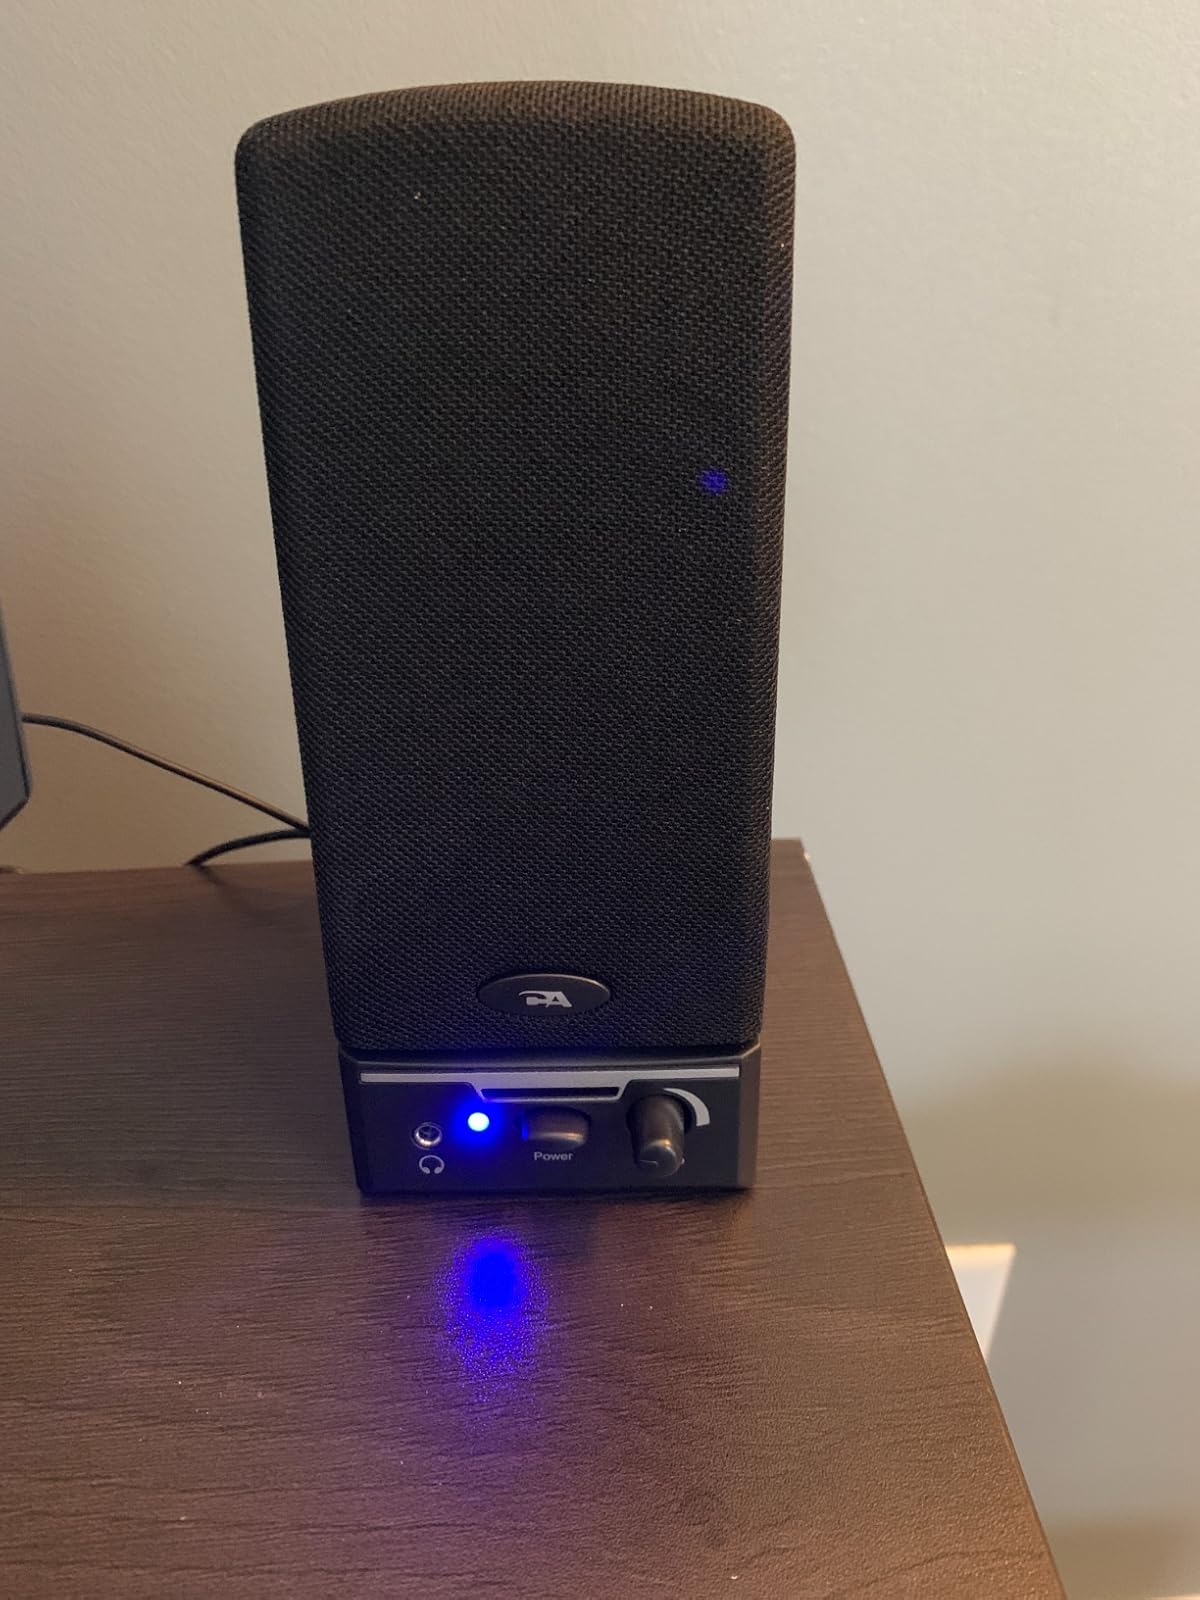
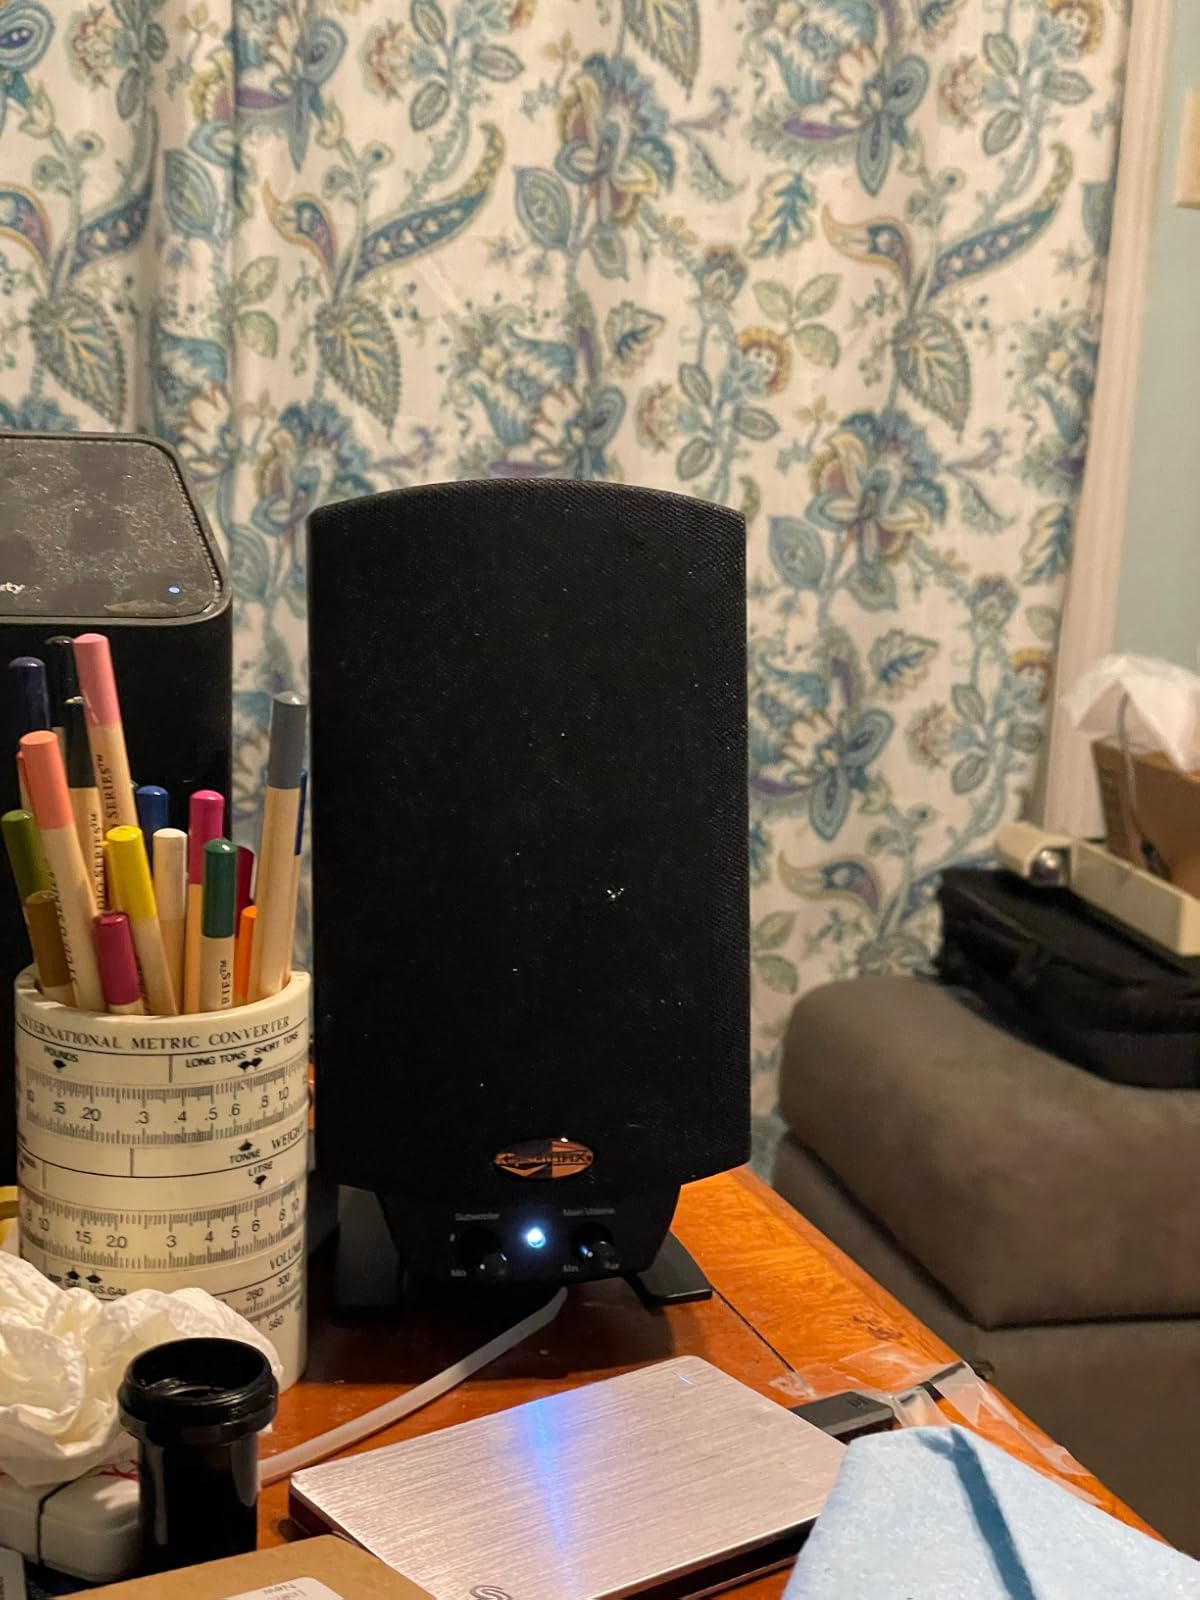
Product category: speaker
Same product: no